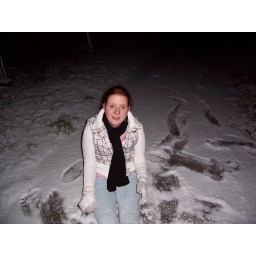
i can defo say i needed a cuppa and my hot water bottle when i got in